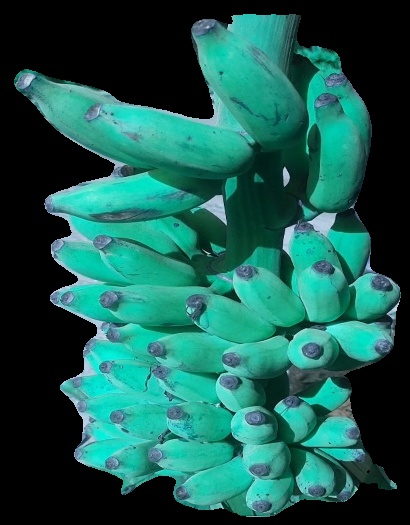
Variety: elakki-bale
Grade: grade3